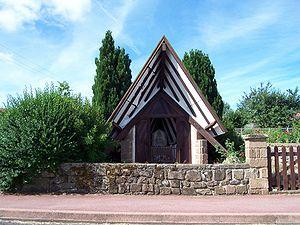
Loudes est une commune française située dans le département de la Haute-Loire en région Auvergne-Rhône-Alpes.